Sri Gauri Mahatyam

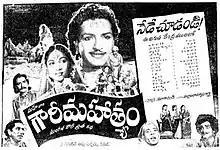
Theatrical release poster

Sri Gauri Mahatyam is a 1956 Indian Telugu-language swashbuckler film, directed by D. Yoganand. It stars N. T. Rama Rao and Sriranjani Jr., with music jointly composed by Ogirala Ramachandra Rao and T. V. Raju.